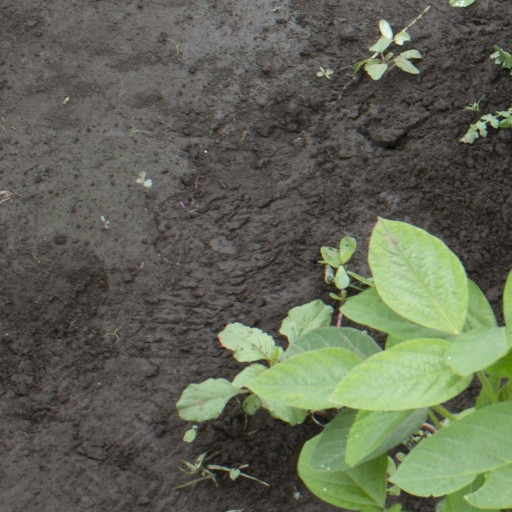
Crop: soybean